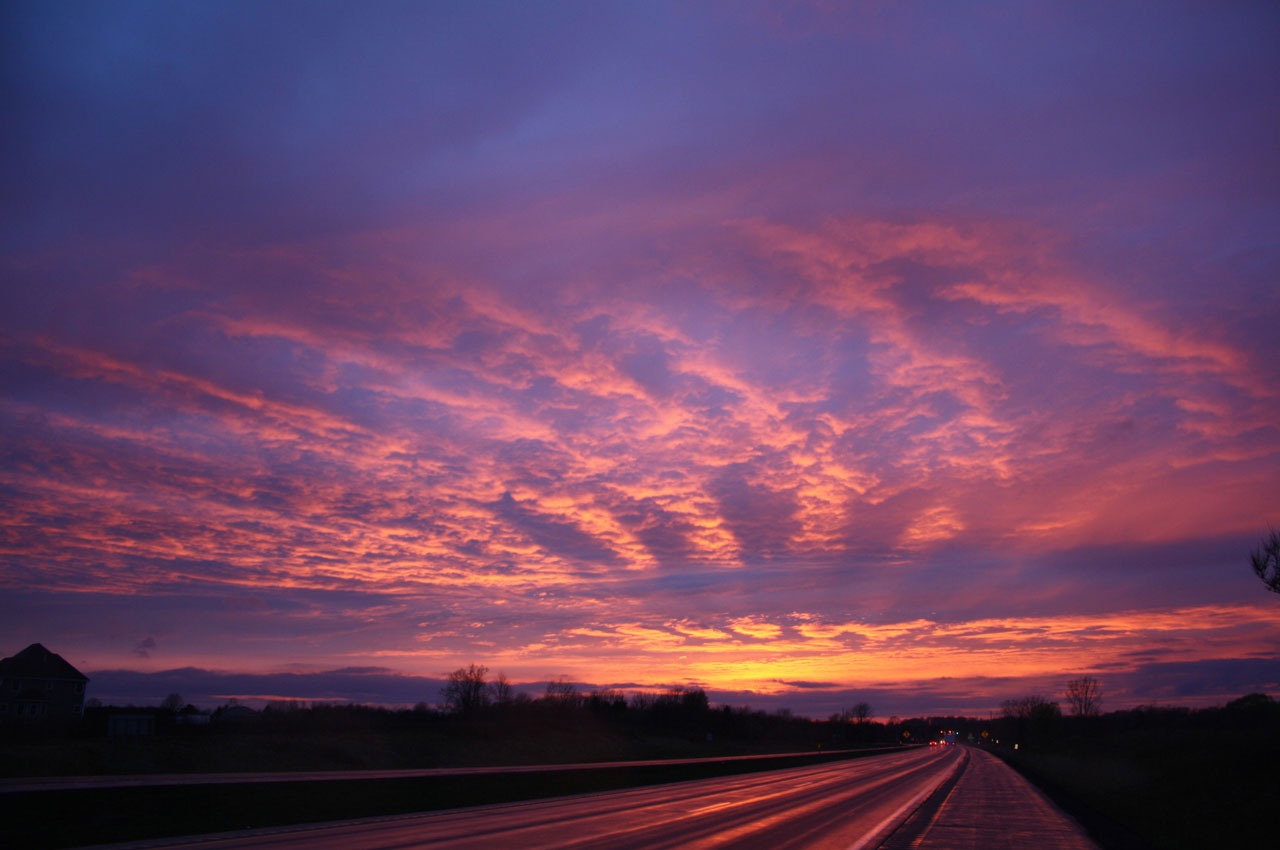
landscape, horizon, cloud, sky, sunrise, sunset, road, street, field, sunlight, morning, purple, highway, dawn, atmosphere, travel, dusk, daytime, evening, twilight, scenic, scenery, weather, cumulus, pink, plain, cloudscape, clouds, dramatic, afterglow, phenomenon, meteorological phenomenon, atmosphere of earth, computer wallpaper, red sky at morning